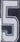
Number: 5